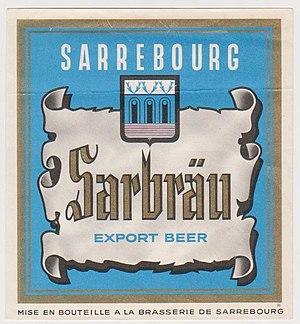
Sarrebourg - Sarbräu - Export Beer.
Cette page concerne les événements qui se sont produits durant l'année 1820 en Lorraine.
La brasserie de Sarrebourg est une ancienne brasserie lorraine installée à Sarrebourg dans le département de la Moselle. Fondée en 1820, elle est fermée en 1970.